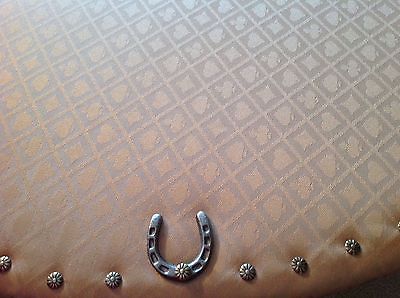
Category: table